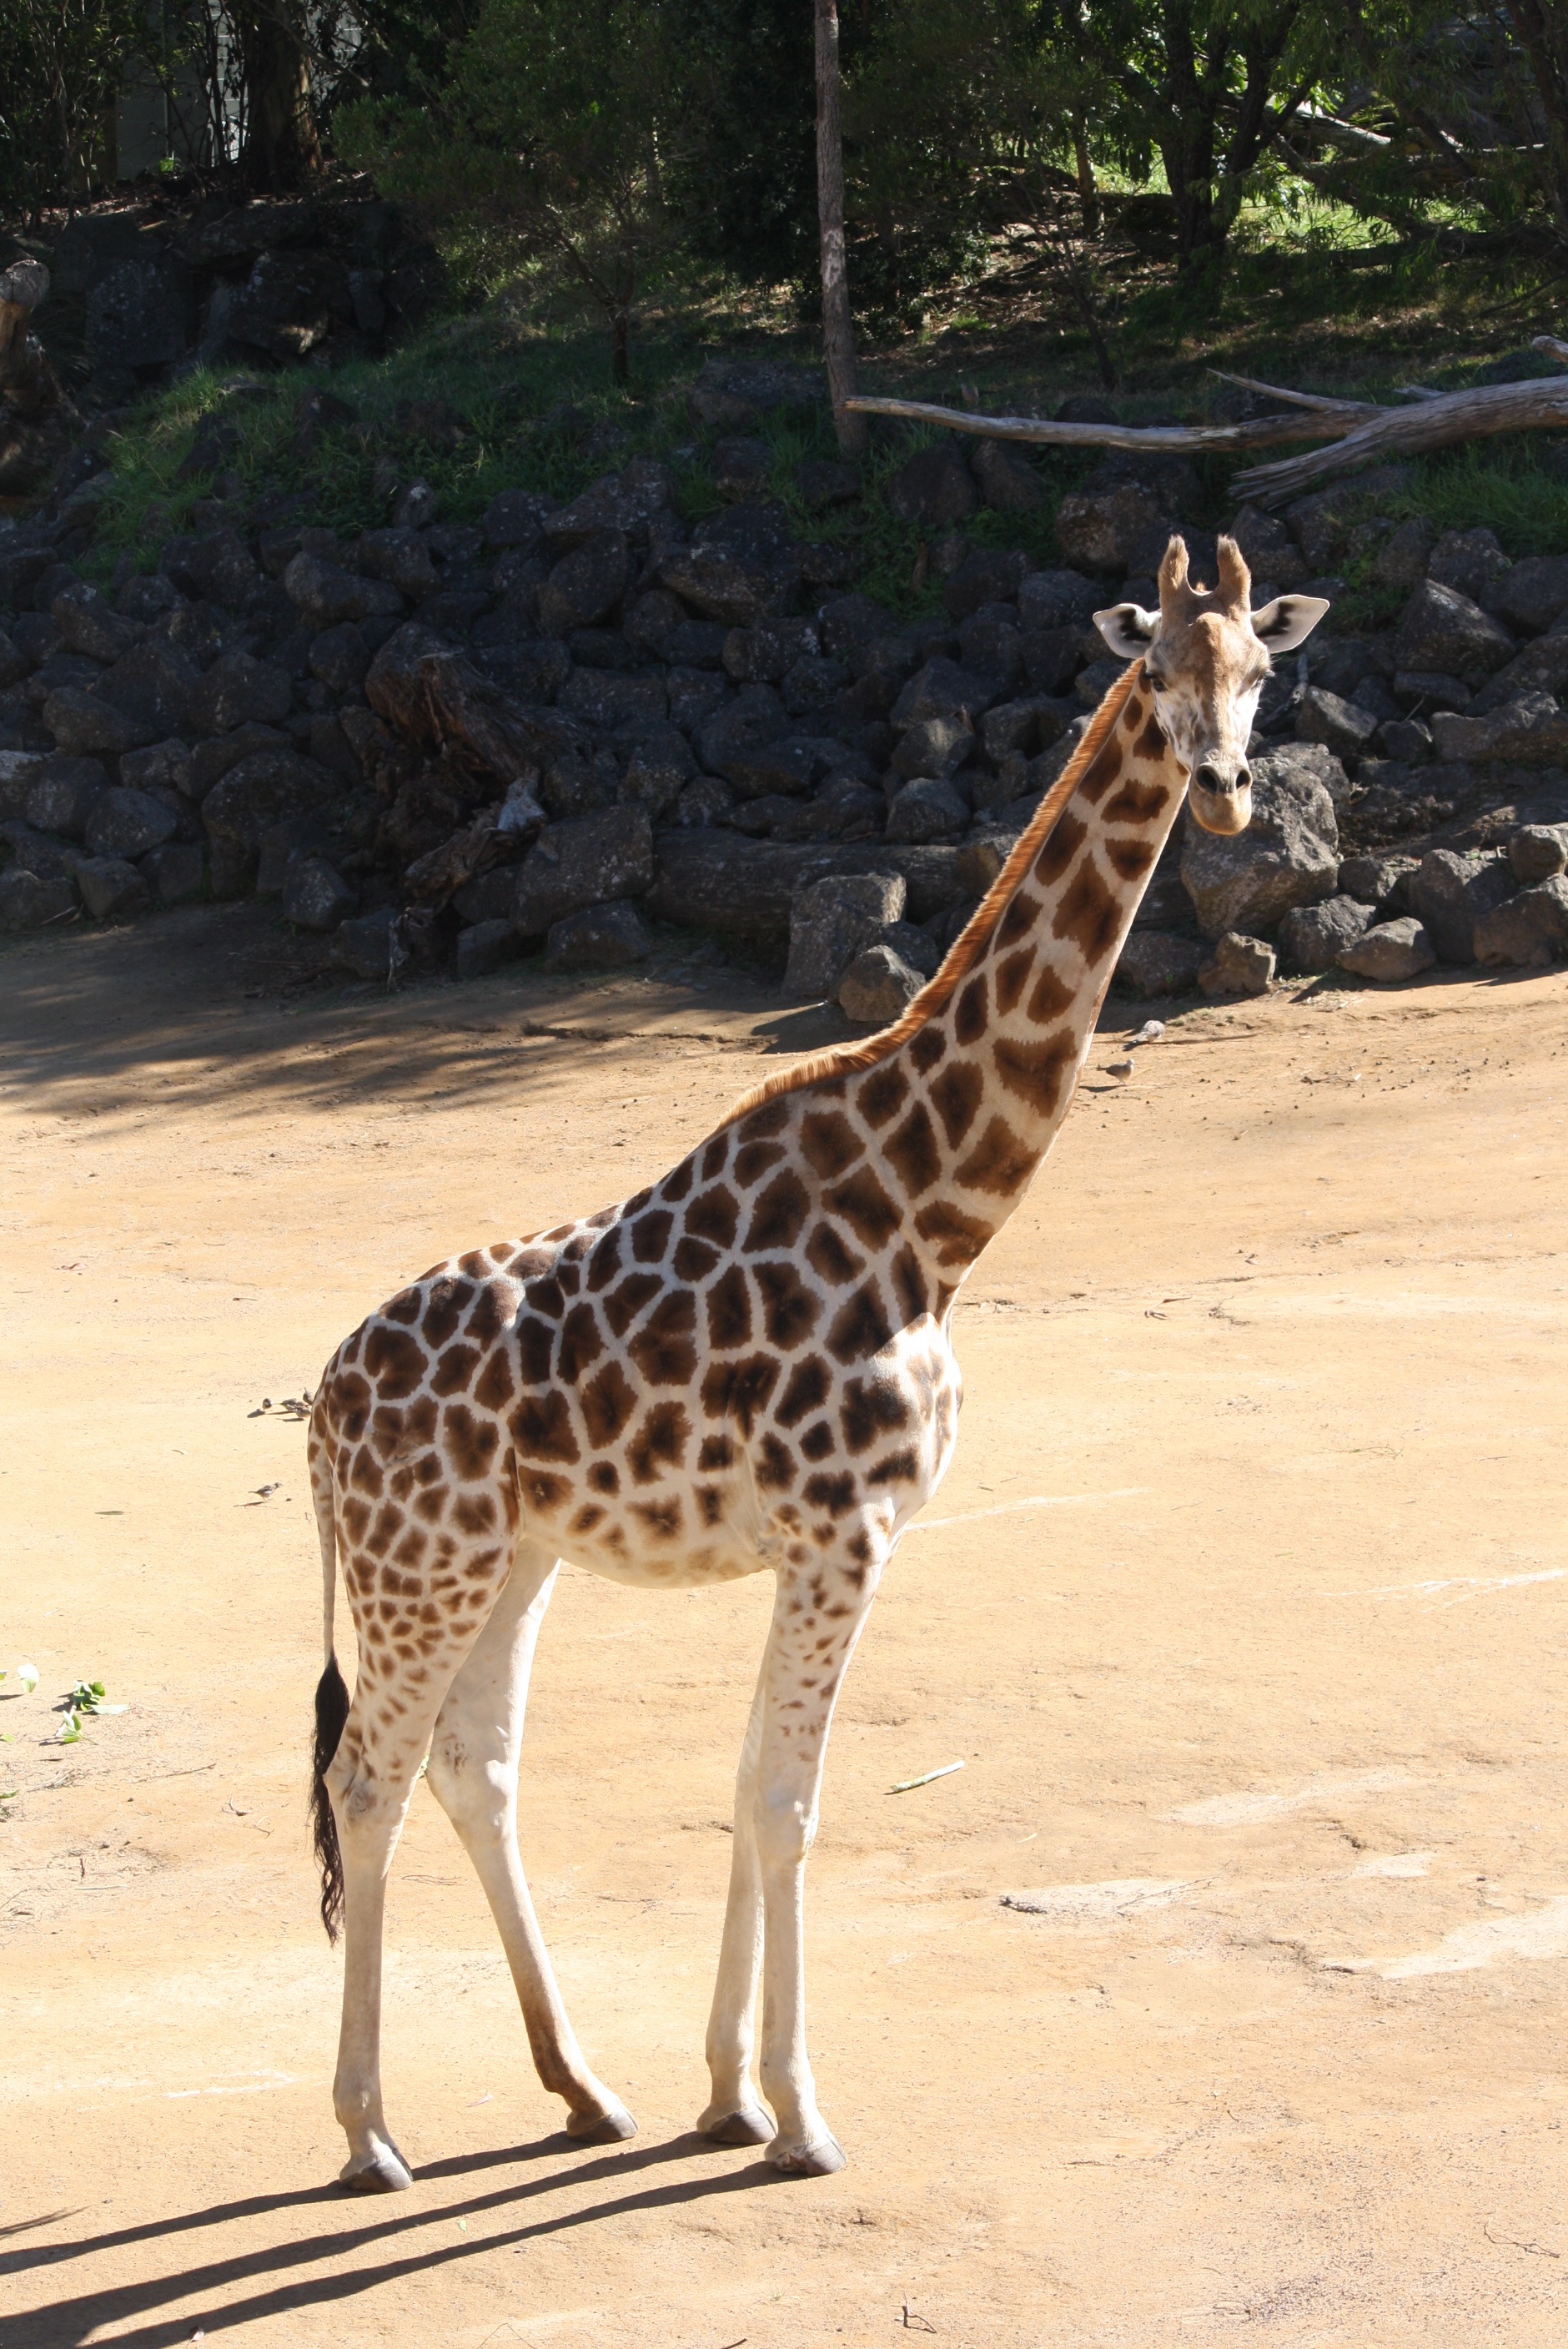
animal, wildlife, zoo, mammal, fauna, savanna, giraffe, safari, giraffidae, outdoor recreation